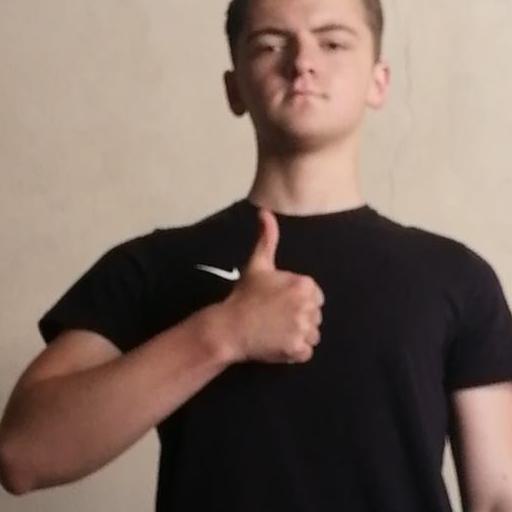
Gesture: like